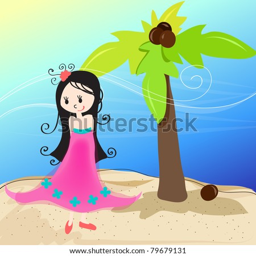
hand drawn style illustration of a cute girl on a tropical beach